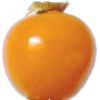
Label: physalis